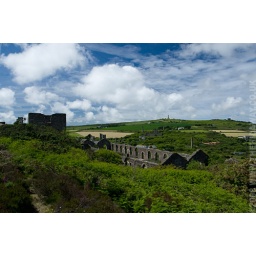
The Wheal Basset Stamps in the foreground with Carn brea monument and castle in the distance.